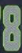
Number: 8